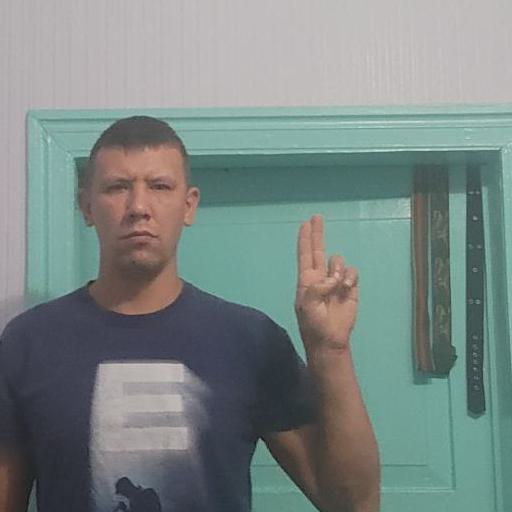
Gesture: two_up